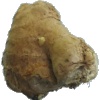
Label: Ginger Root 1